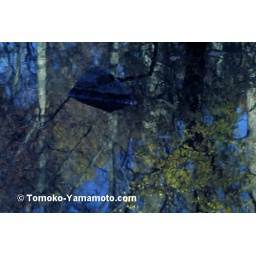
Bluish triangular rock sits above the reflection of white birches and yellow leaves